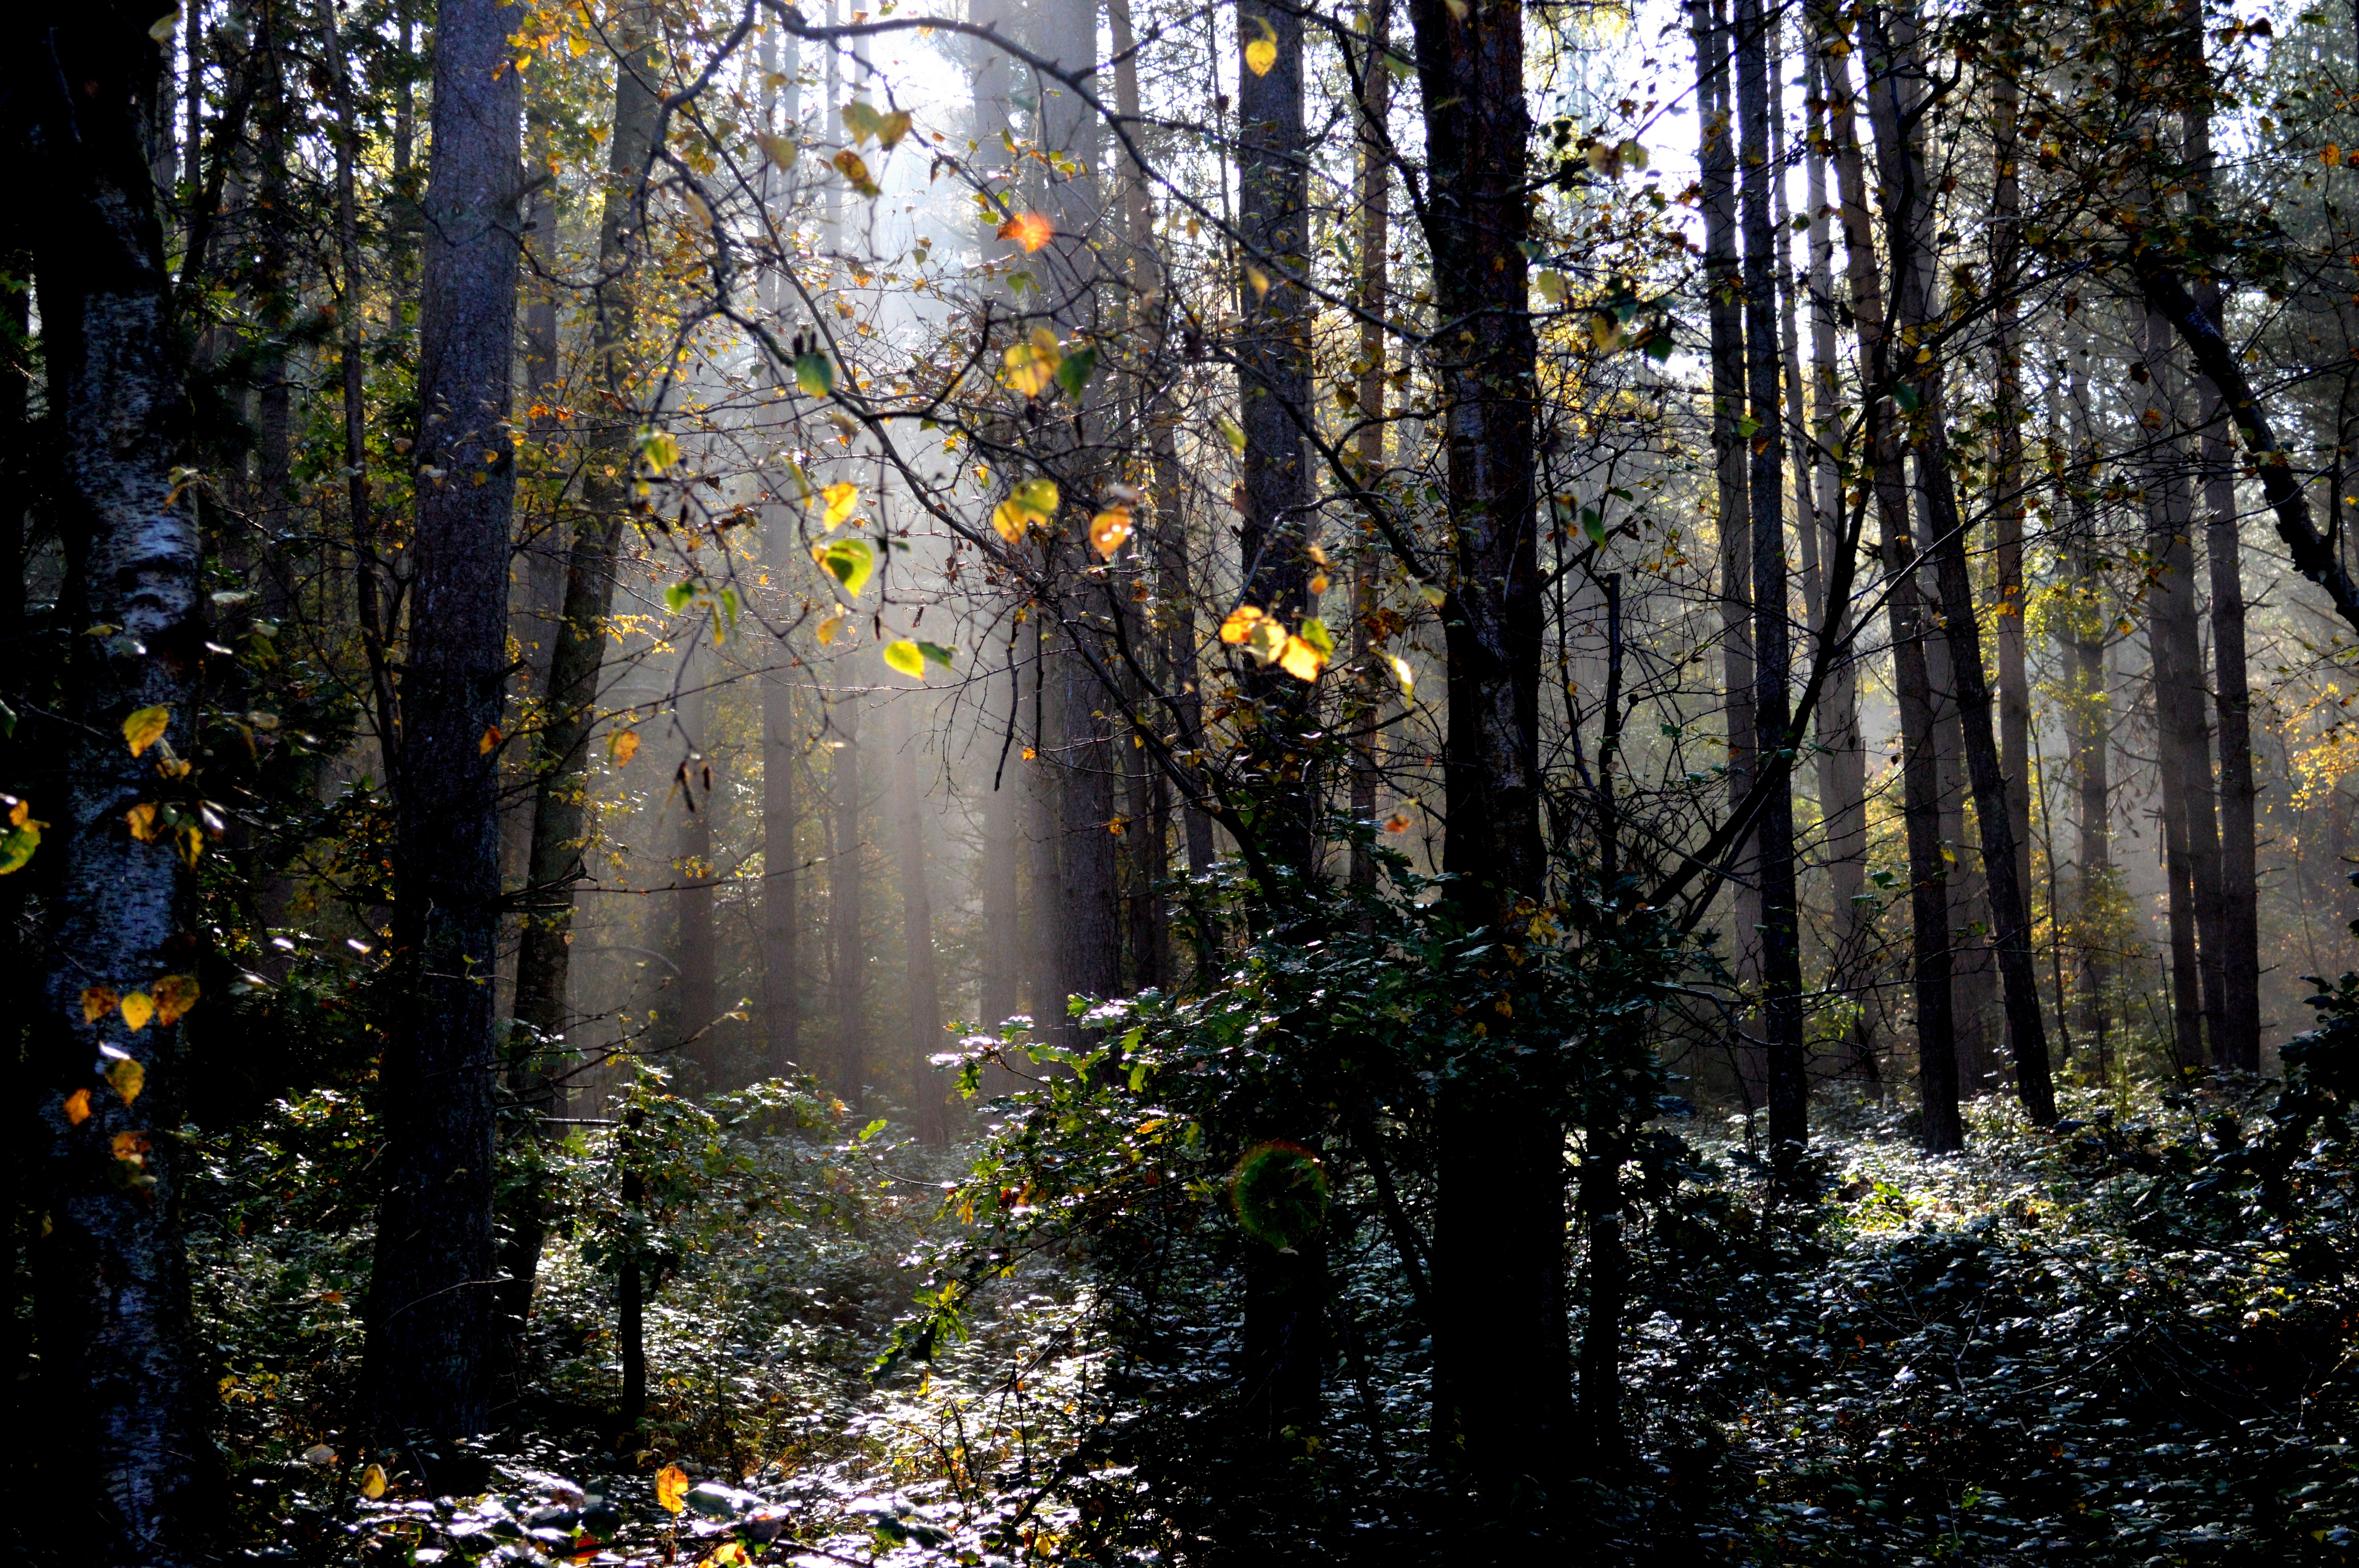
woodland, forest, misty, trees, nature, tree, leaf, yellow, ecosystem, autumn, woody plant, sunlight, light, deciduous, old growth forest, temperate broadleaf and mixed forest, branch, grove, morning, biome, water, plant, temperate coniferous forest, spruce fir forest, landscape, rainforest, state park, jungle, winter